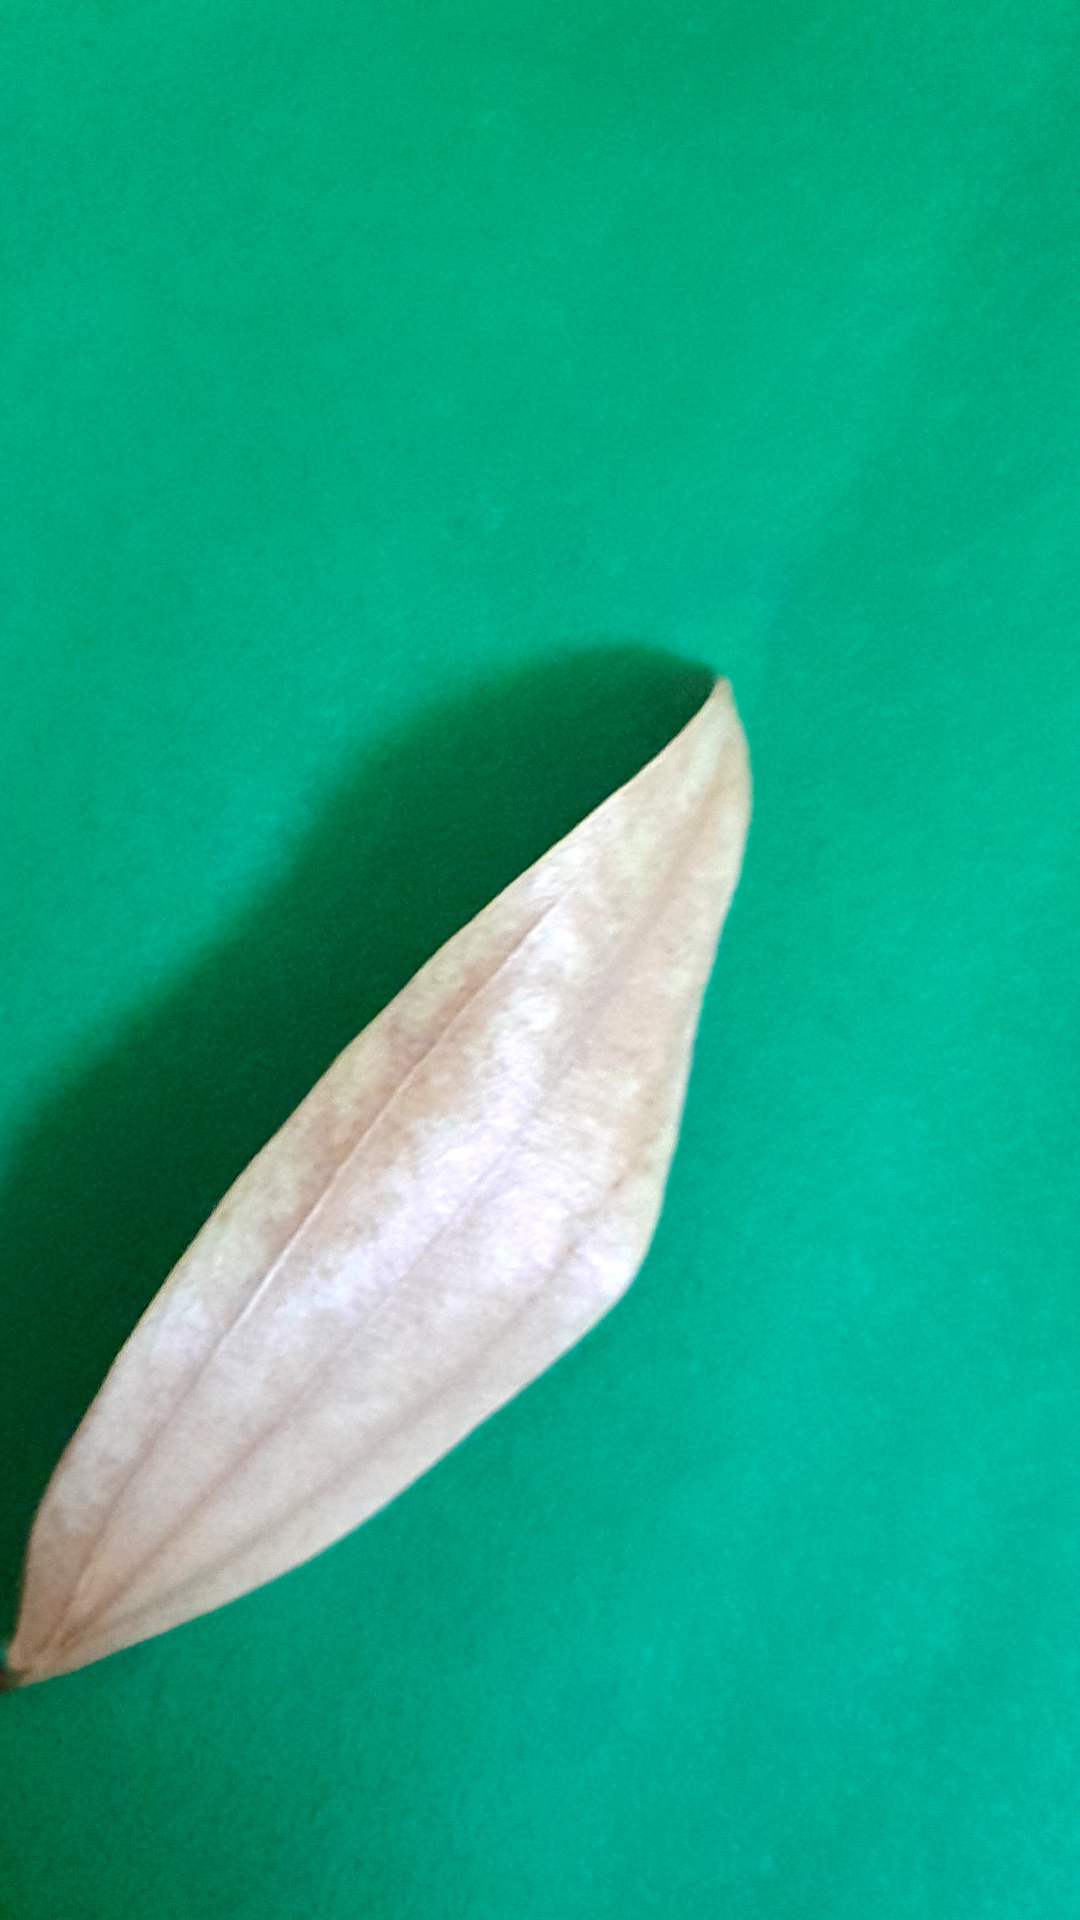
Label: Dry Leaf